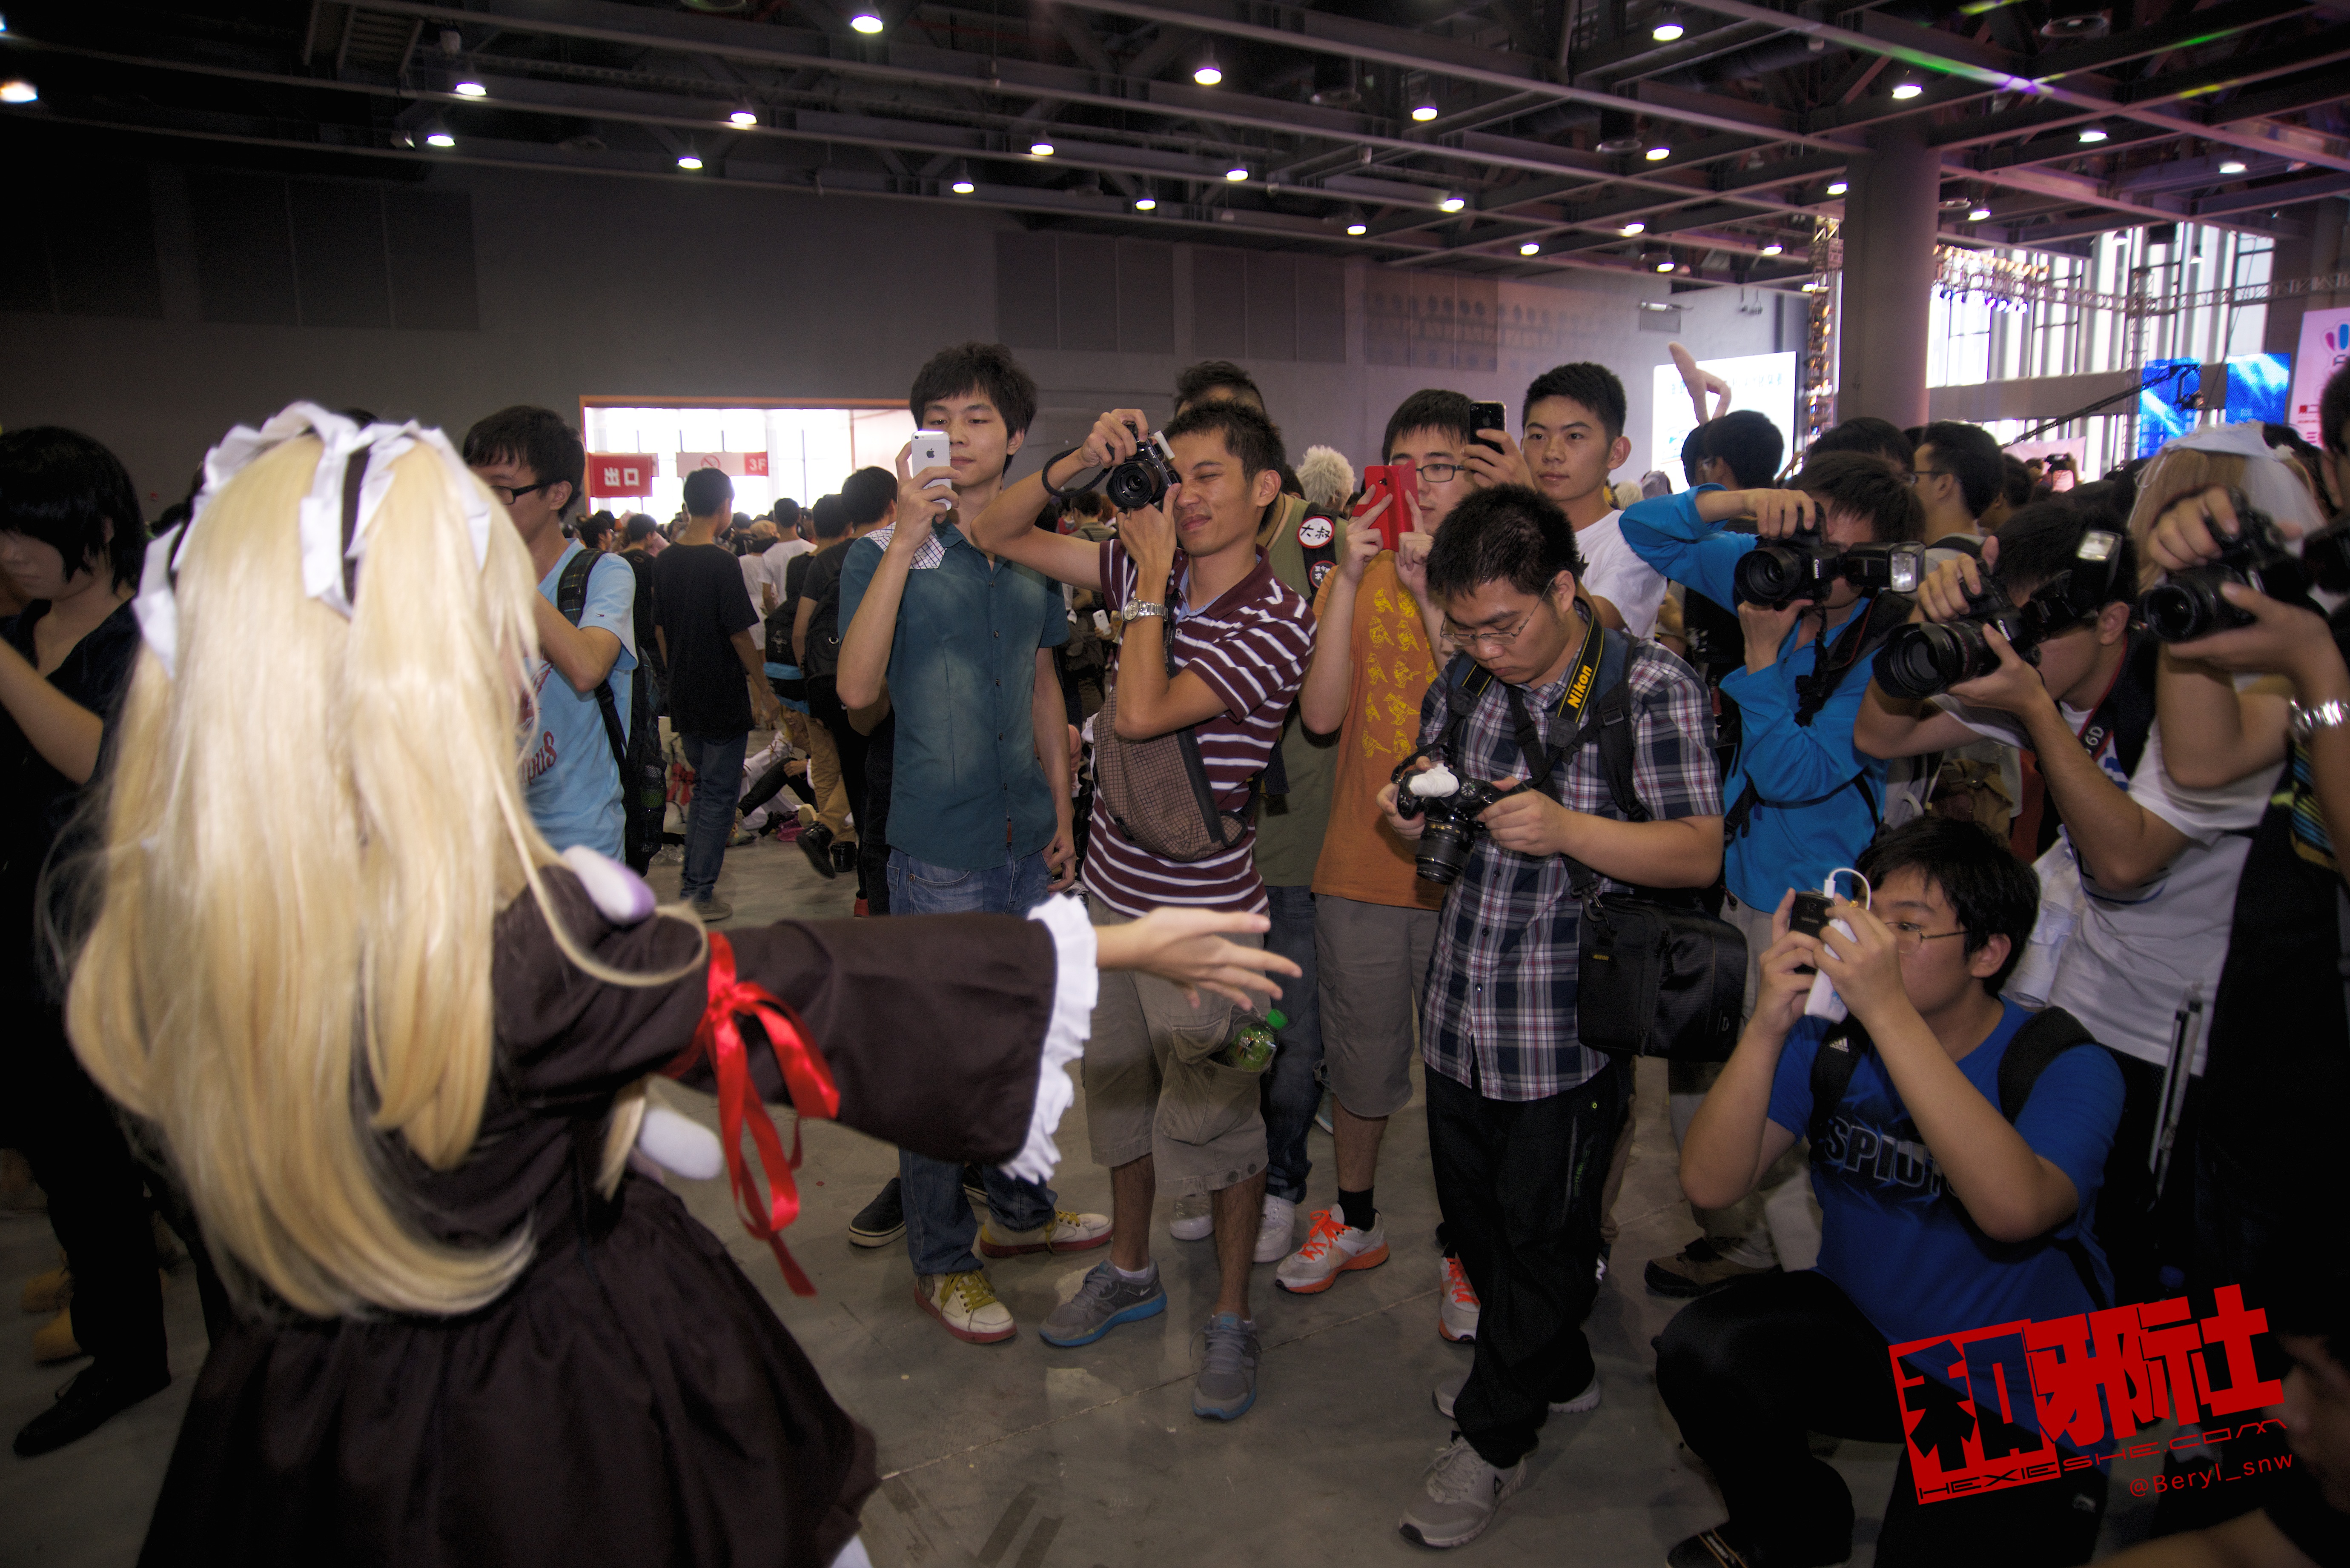
girl, cute, clothing, cosplay, girls, canton, costume, china, anime, comic, comiccon, guangzhou, acg, cos, convention